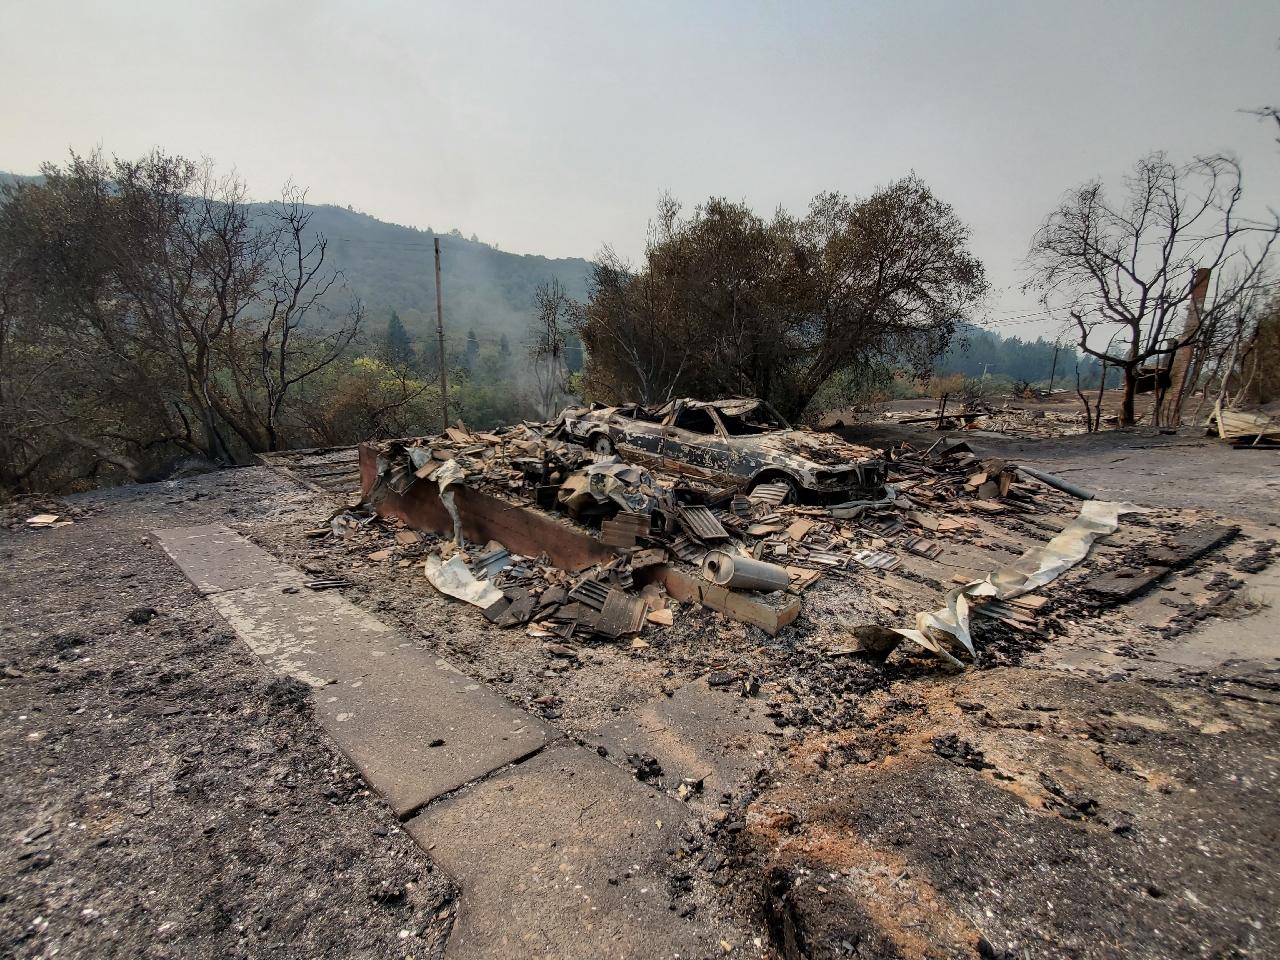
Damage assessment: destroyed